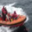
Label: ship